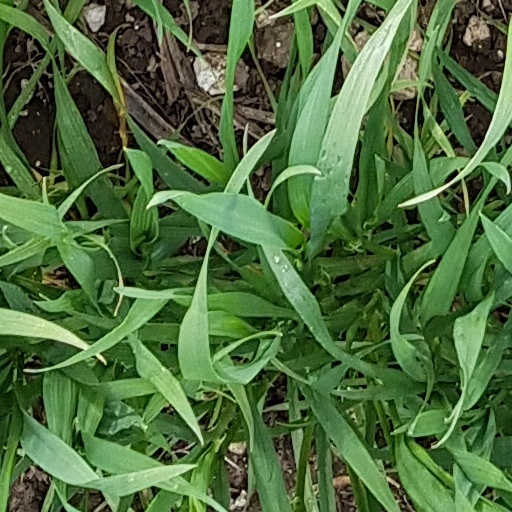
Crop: wheat